Tom Bagley (racing driver)

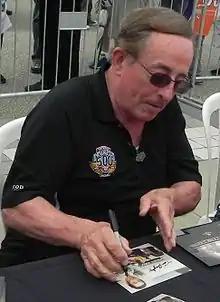
Tom Bagley in 2013

Tom Bagley (born December 3, 1939, Pittsburgh, Pennsylvania), is a former driver in the USAC, CART Championship Car, IMSA, Formula Atlantic, and Trans-Am Series. He raced Indycars in the 1978-1980 and 1983 seasons, with 42 combined career starts, including the 1978-1980 Indianapolis 500, finishing in the top ten 23 times, with a best finish, three times, of 4th position. He was USAC Rookie of the Year in 1978, and did not finish worse than 11th in points during his three full-time seasons. He did not begin wheel-to-wheel racing until age 31, after earning a master's degree in Physics from Pennsylvania State University. While in college, Bagley became interested in fuel mileage competitions and then autocross, rising to the attention of Bill Scott, operator of the racing school at Summit Point Motorsports Park. Scott lent Bagley a Formula Ford car to begin his career. Bagley and Janet Guthrie were the only physicists to compete in Indycar in the 1970s. Bagley rose to fame driving Formula Super Vee cars, winning the SCCA championship in 1976, and was USAC co-champion in 1977. Bagley owned and maintained his own race cars in this part of his career. He next joined the Indycar ranks with sponsorship from Kent Oil, driving for Longhorn Racing and Patrick Racing. After retiring from racing full-time, Bagley worked as a physicist for longtime series sponsor PPG Industries, developing new methods for creating powder paints. From 2004 to 2020 he worked at Autobahn Country Club as the Director of Racing Instruction, responsible for designing the safety features at the track and overseeing the instruction, licensing, and racing activities. Bagley still competes in club and endurance races in his Spec Miata and vintage events including the Indy Legends Charity Pro–Am race on occasion. Bagley was described by the SVRA in 2019 as a "driver who accomplished much with limited resources" and "the driver to beat in Formula Super Vee"